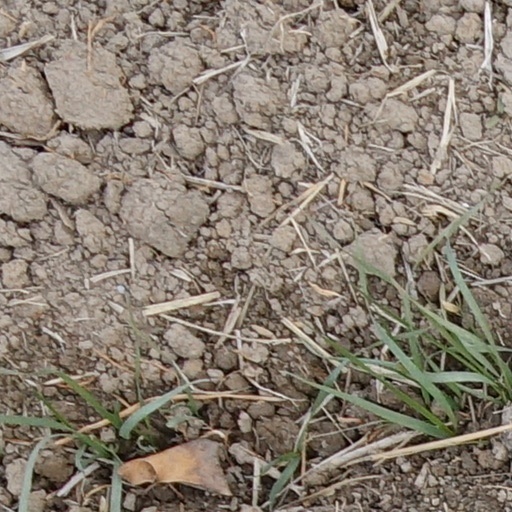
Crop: wheat